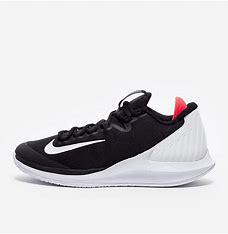
Brand: Nike
Model: Court Air Zoom Zero